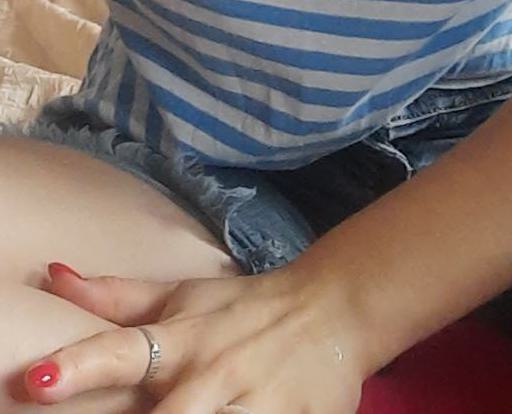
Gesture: no_gesture